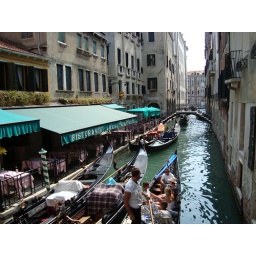
building base built by wooden poles on sand/clay. Therefore it sinking slowly, 1cm per 10 years.